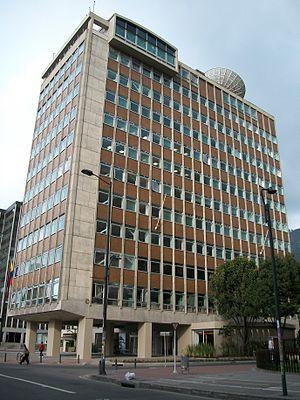
Cet article liste les monuments nationaux de Bogota, en Colombie. Au 25 septembre 2013,157 monuments nationaux y étaient recensés.